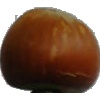
Label: nut_forest